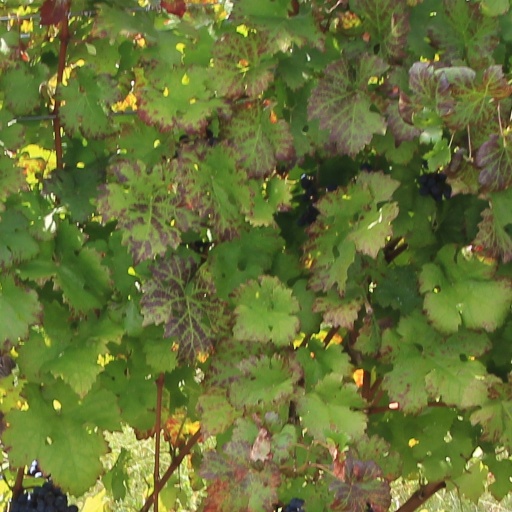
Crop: grape